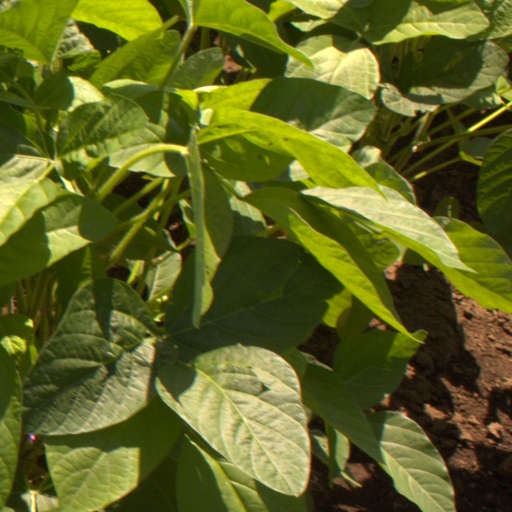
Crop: soybean